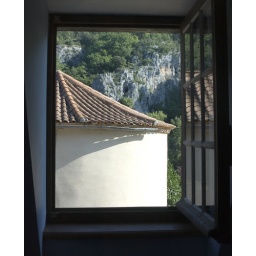
Bouzies Church and the cliffs in the Lot Valley of France taken through the bedroom window